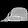
Label: Bag